Blåhaj

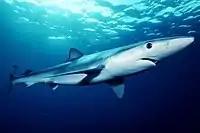
A blue shark, the model and namesake of Blåhaj

Blåhaj is a stuffed toy resembling a blue shark. Both the outer fabric and the hollow fiber filling are made out of polyester, and in addition, the filling is 100% recycled. It is available in two sizes – a large version and a small version – and can be machine-washed at 40°C (104°F). Its name is derived from the Swedish word "blåhaj", meaning 'blue shark'.